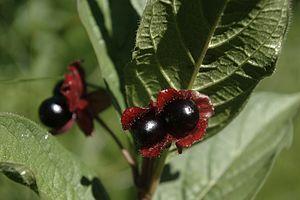
Le Chèvrefeuille involucré est un arbuste de la famille des Caprifoliaceae et du genre des chèvrefeuilles.